Konstantin Stanislavski

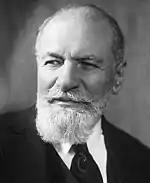
Vladimir Nemirovich-Danchenko, co-founder of the MAT, in 1916.

Stanislavski's historic meeting with Vladimir Nemirovich-Danchenko on led to the creation of what was called initially the "Moscow Public-Accessible Theatre", but which came to be known as the Moscow Art Theatre (MAT). Their eighteen-hour-long discussion has acquired a legendary status in the history of theatre.